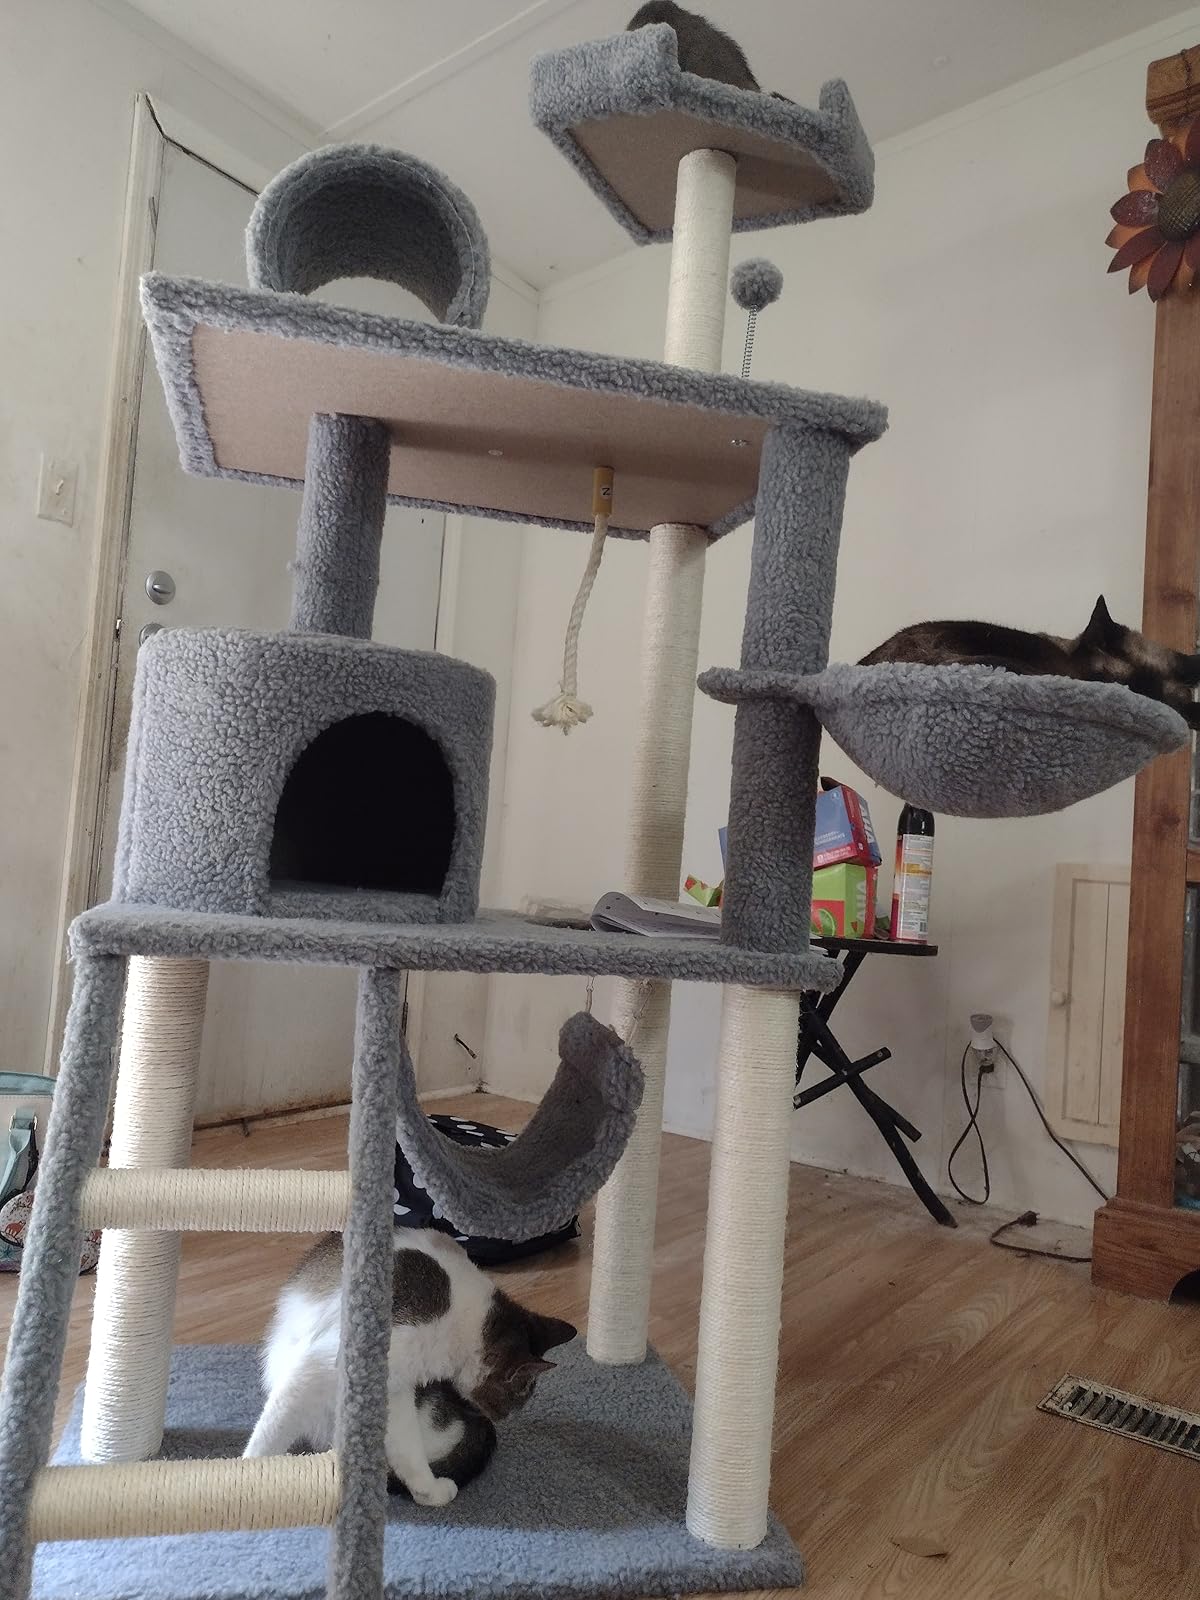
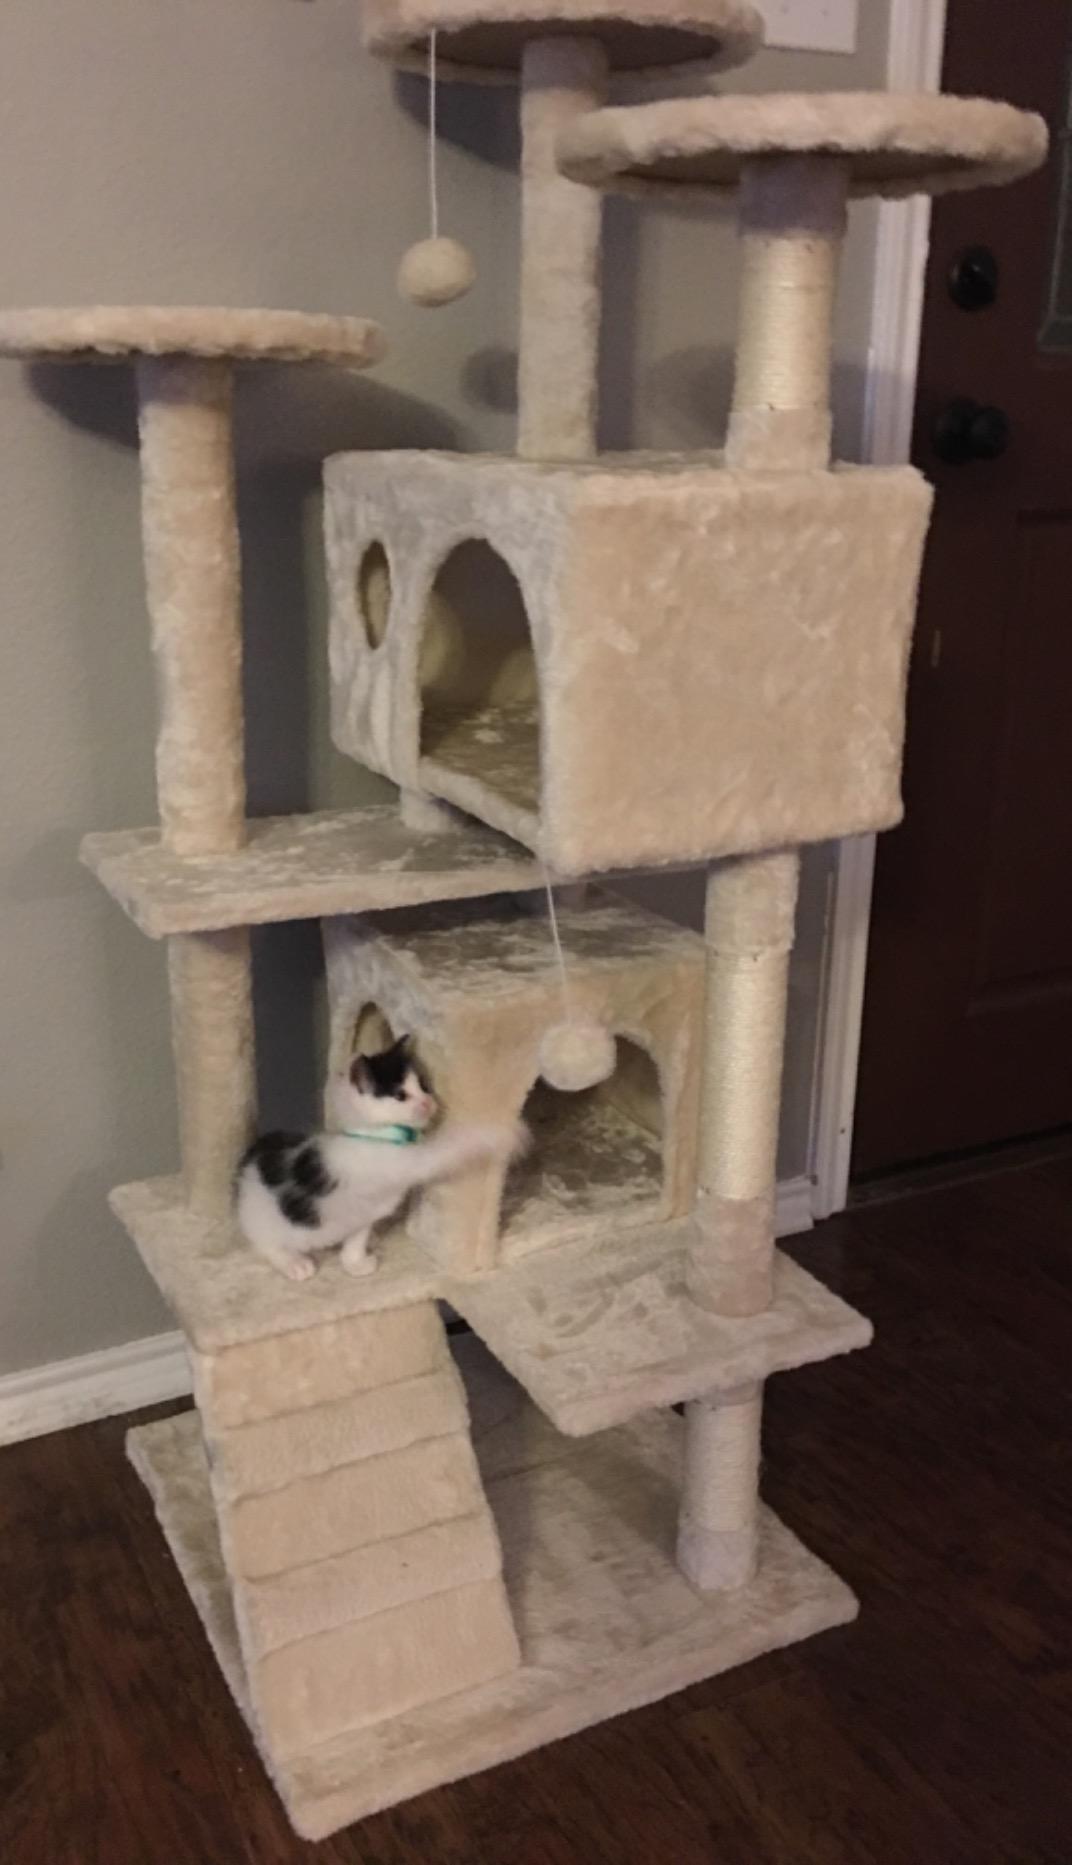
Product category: items_cat tree
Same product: no